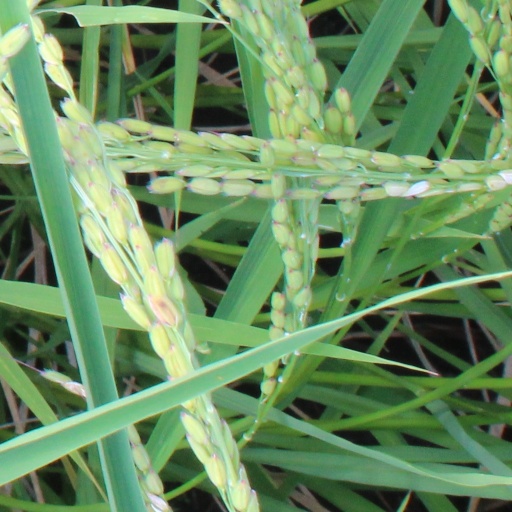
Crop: rice